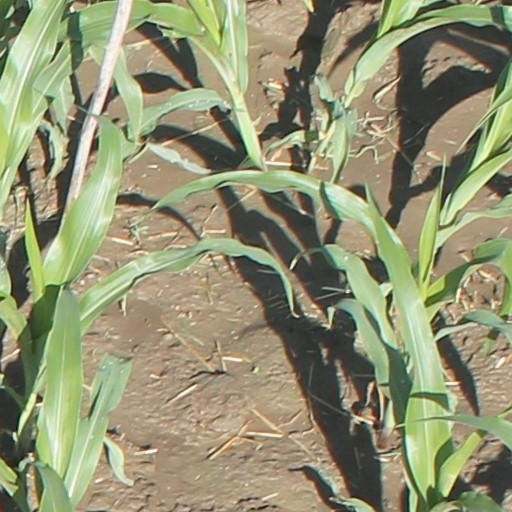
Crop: maize; corn